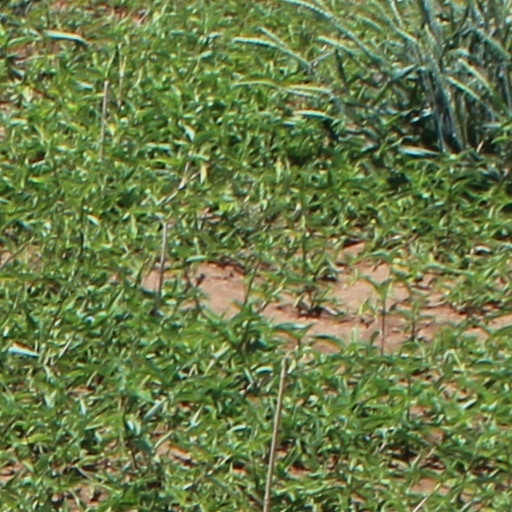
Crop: wheat